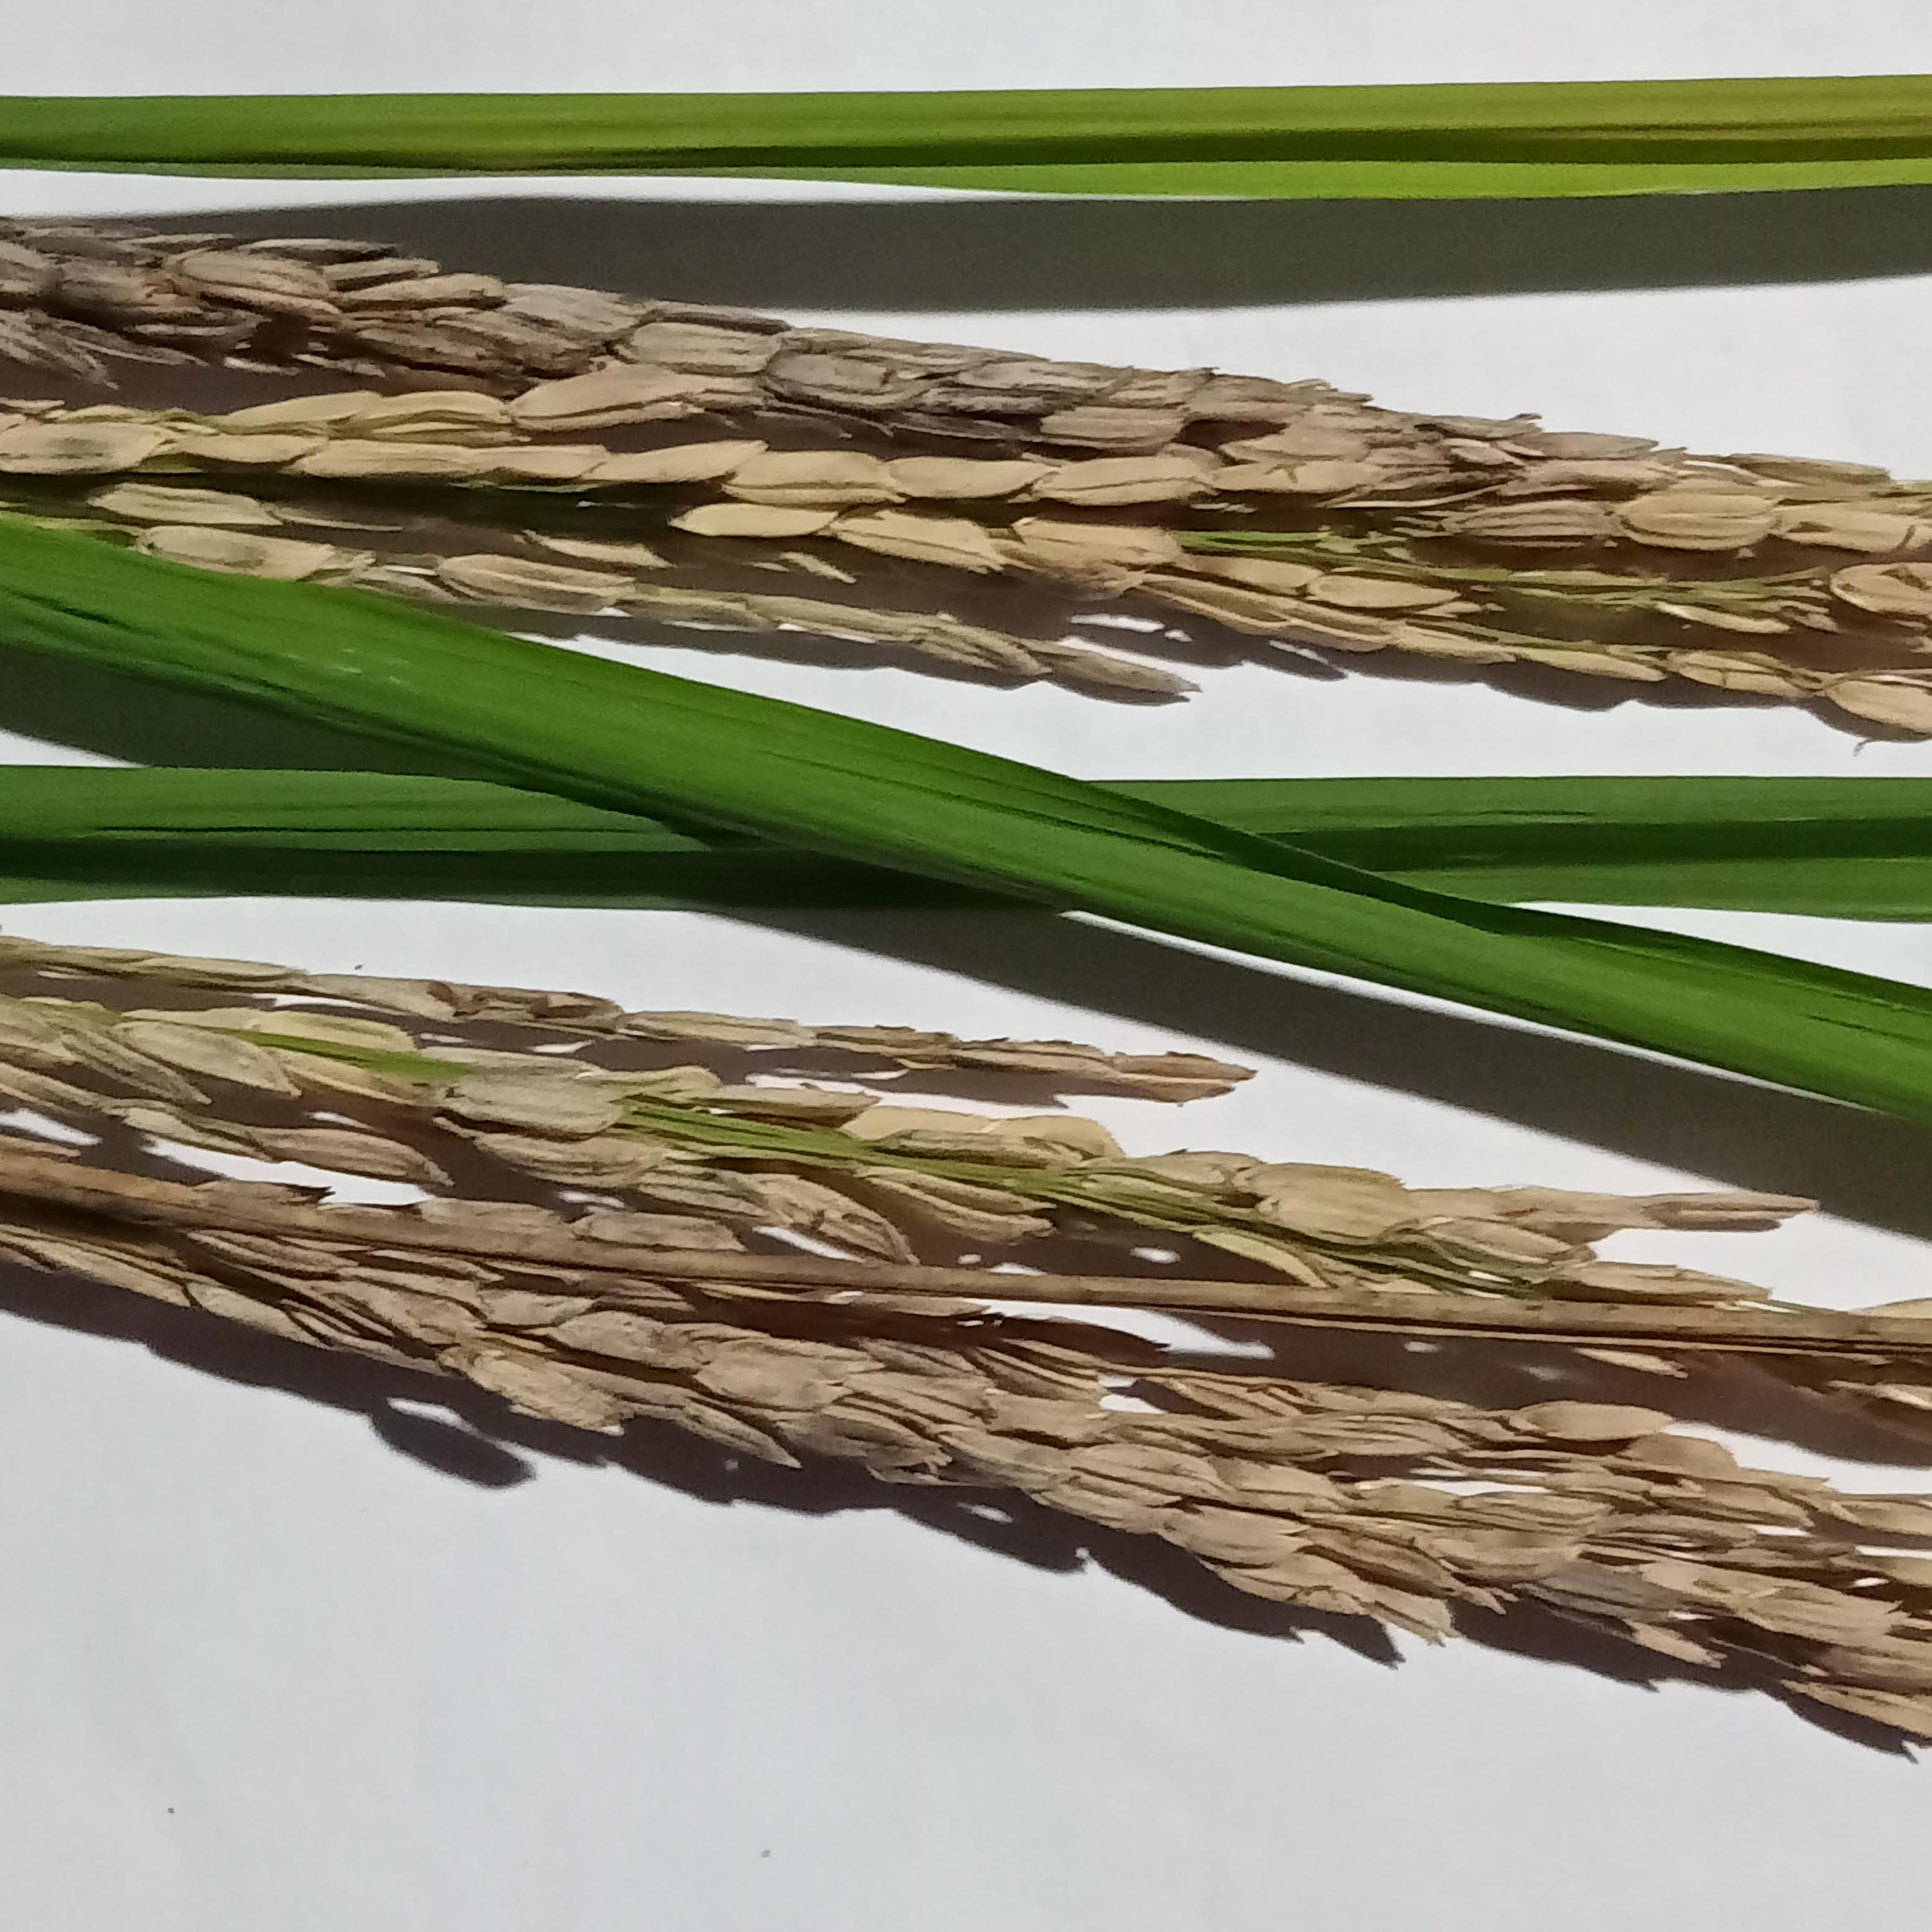
Label: Rice___Neck_Blast